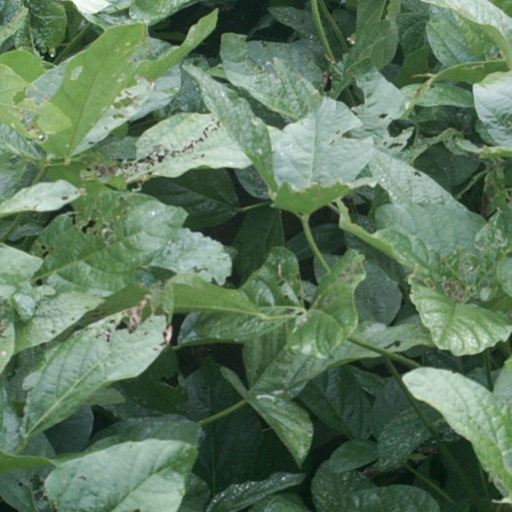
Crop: soybean